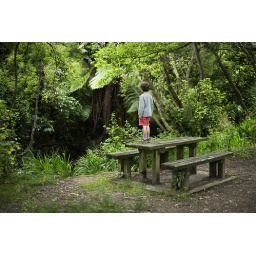
Six year old boy stands on picnic table in woodland, New Zealand.